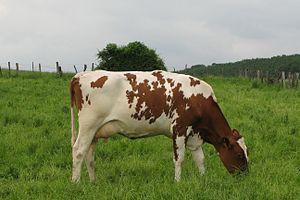
La Suisse est un pays d'élevage, lié à la prédominance de pâturages non cultivables: les alpages.
La red holstein est une race bovine européenne.